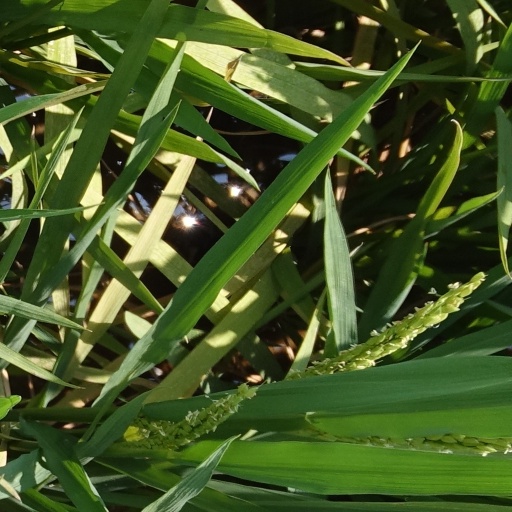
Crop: rice